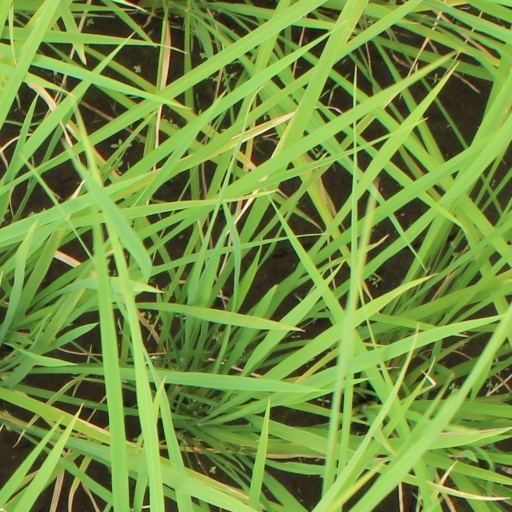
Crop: rice